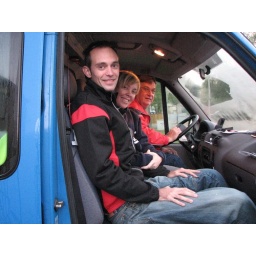
With Oom Ed in the Graf blue bus